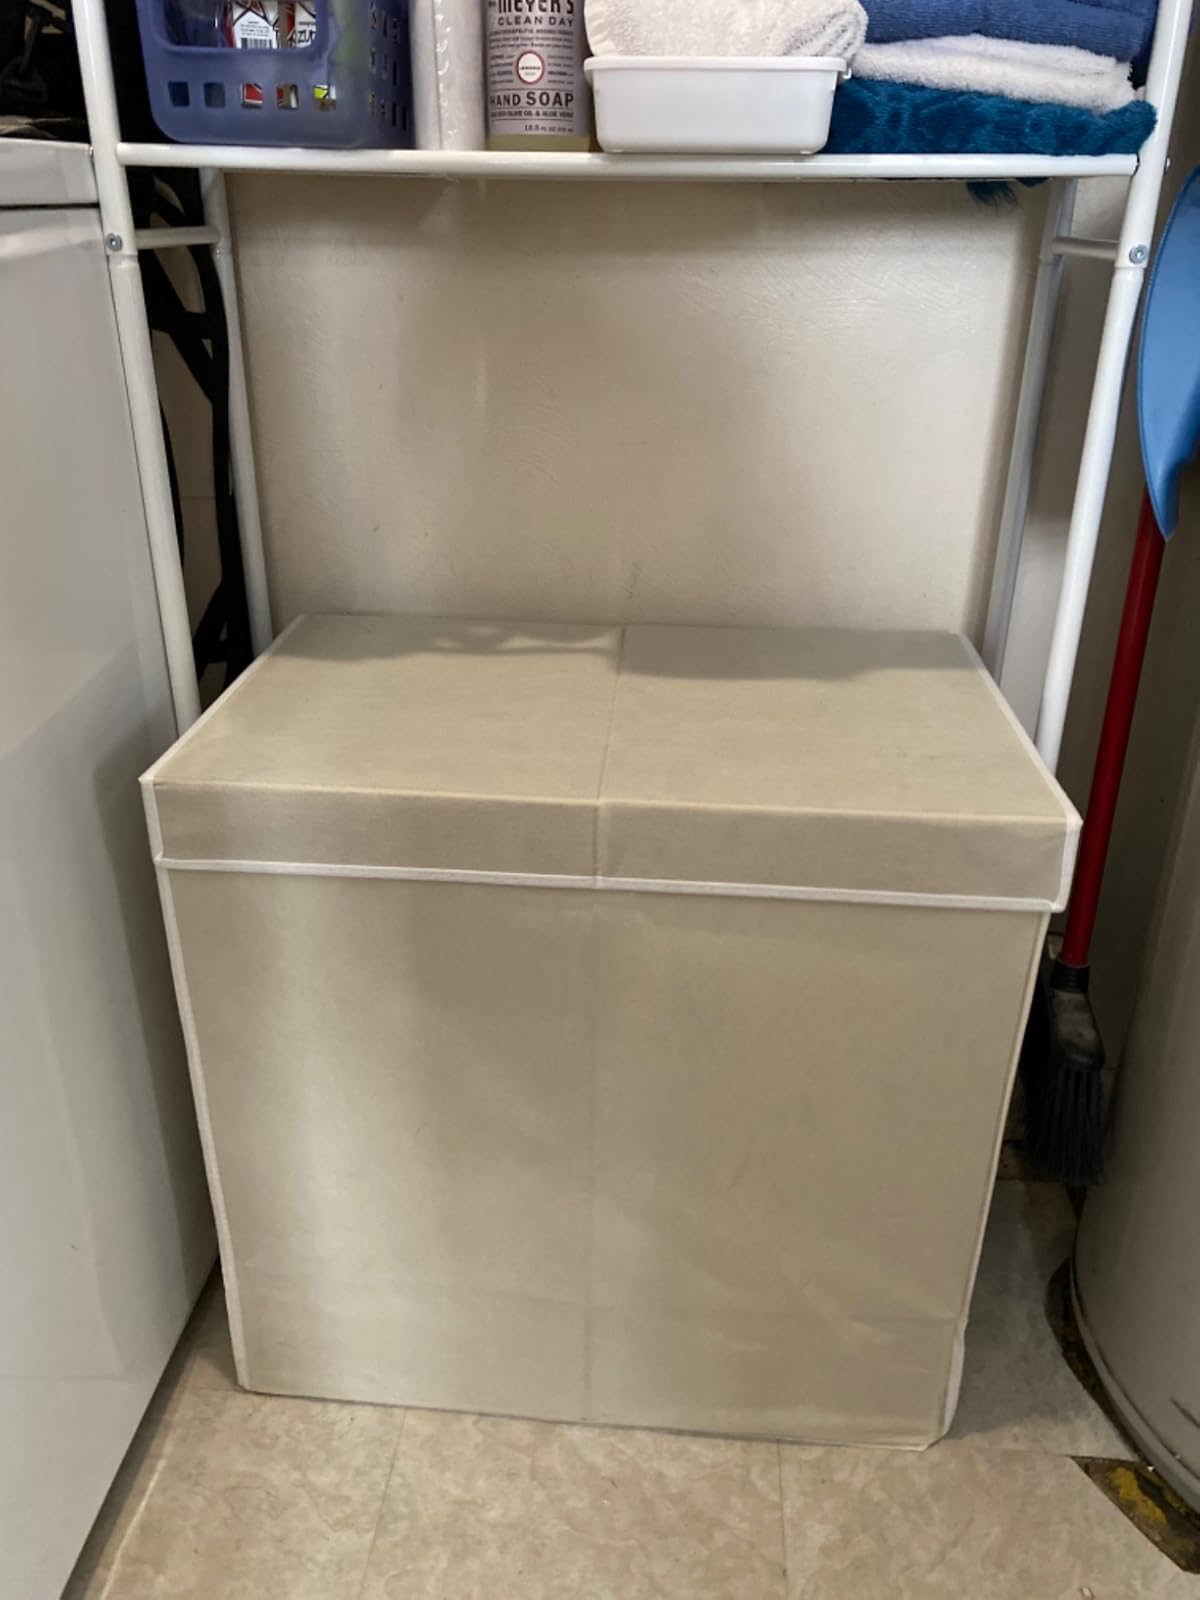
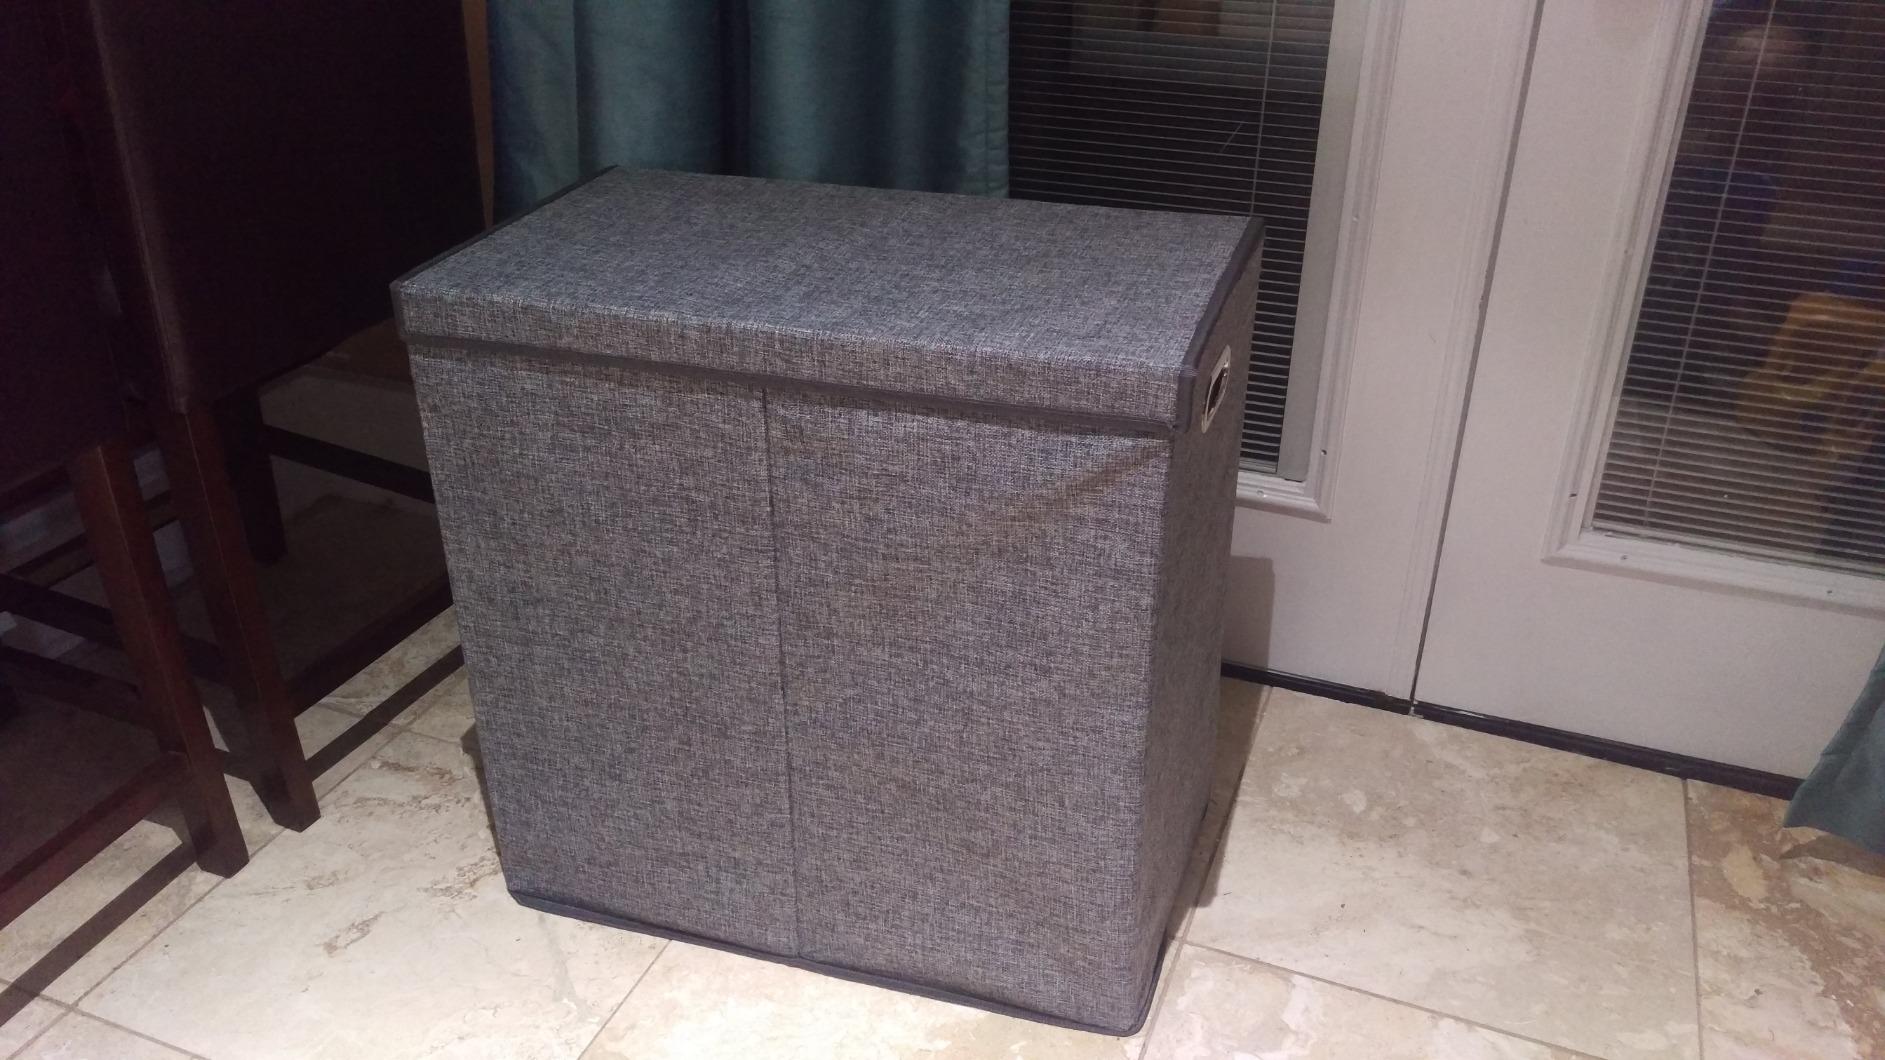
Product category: items_hamper
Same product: no